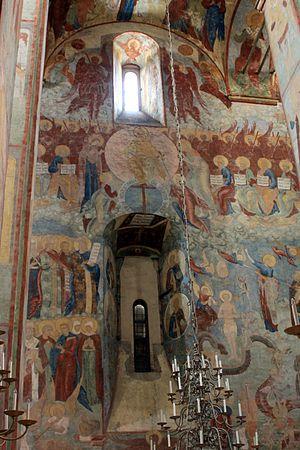
La cathédrale Sainte-Sophie ou cathédrale Sainte-Sophie de la Sagesse divine est un édifice religieux orthodoxe construit en pierre, devenu aujourd'hui un musée, conservé sur le territoire de la ville de Vologda. C'est l'une des principales constructions de l'époque d'Ivan le Terrible. Elle a été construite de 1568 à 1570 sur son ordre. C'est la cathédrale de l'éparchie de Vologda et de Veliki Oustioug depuis 1587. Elle l'a été jusqu'en 1938, ensemble avec sa voisine la cathédrale de la Résurrection et la chapelle funéraire de l'archevêché. Sur les murs de la cathédrale sont conservées les fresques du XVIIᵉ siècle et une iconostase du milieu du XVIIIᵉ siècle.
Dmitri Plekhanov, dit Kouretnikov, est un peintre russe, créateur des fresques d'une série d'églises orthodoxes en Russie, durant la seconde moitié du XVIIᵉ siècle. Il est l'un des plus grands maîtres de la période de formation de la peinture murale monumentale.